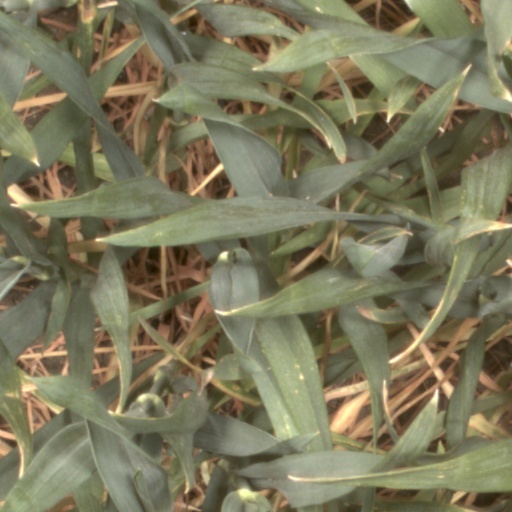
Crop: wheat